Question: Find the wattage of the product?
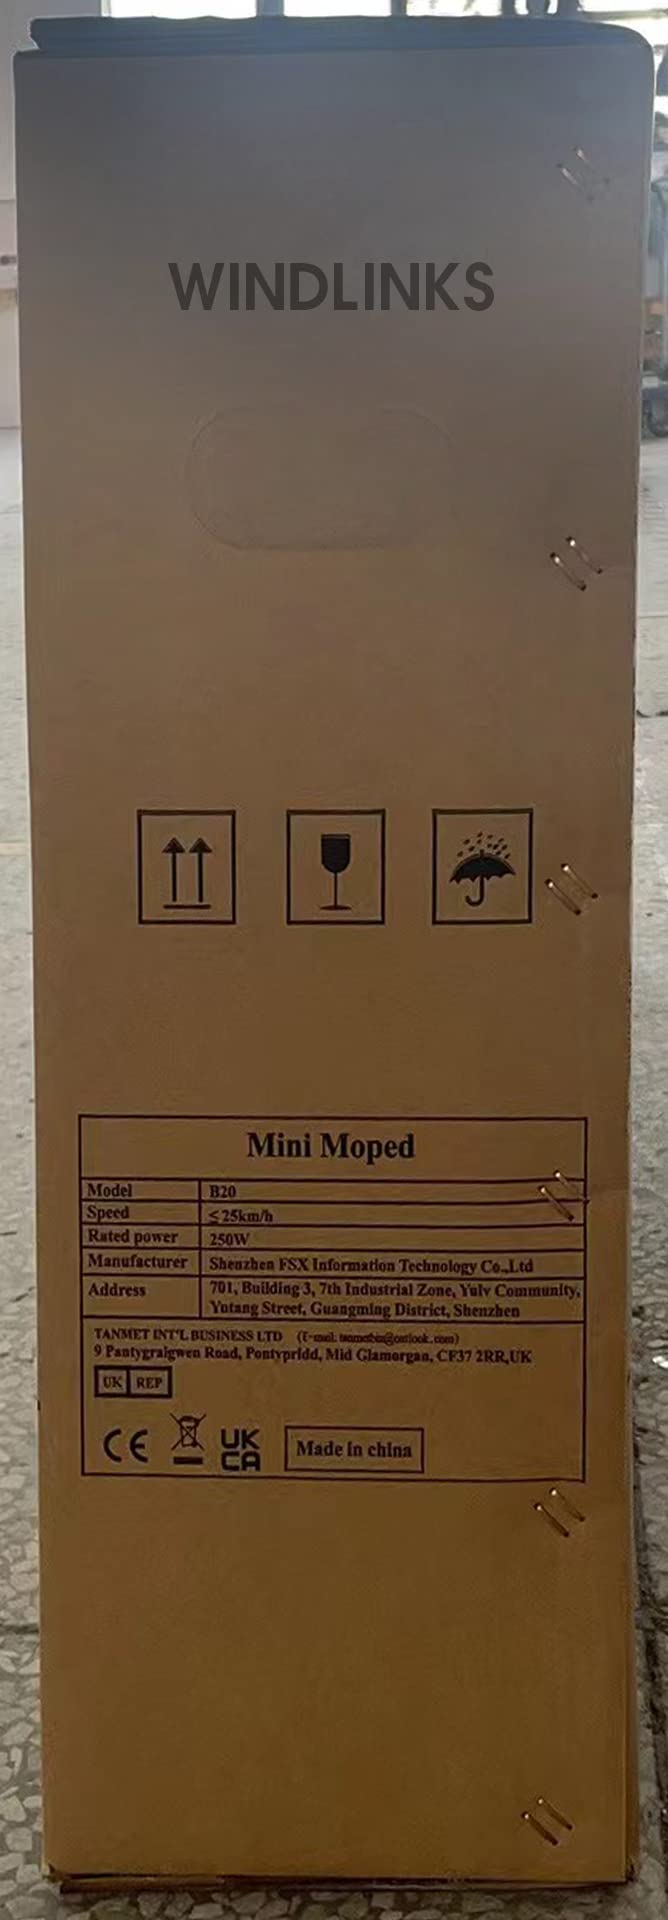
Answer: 250.0 watt